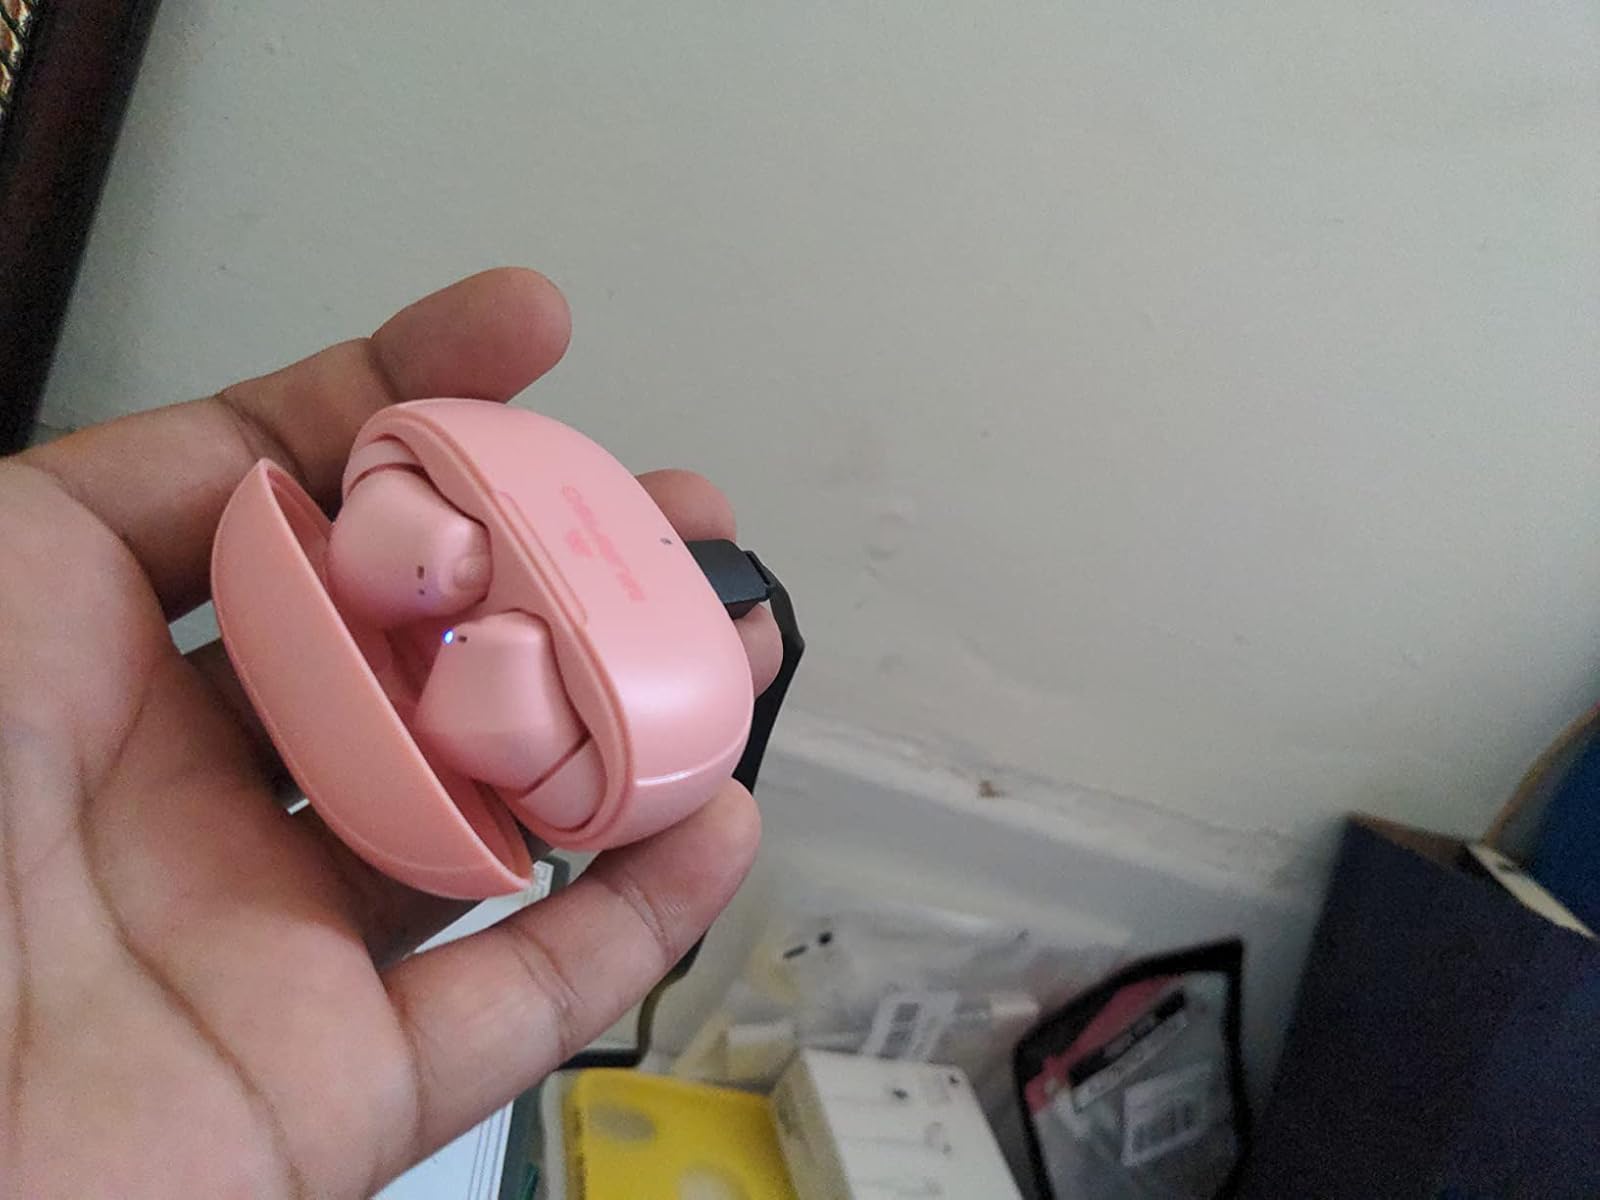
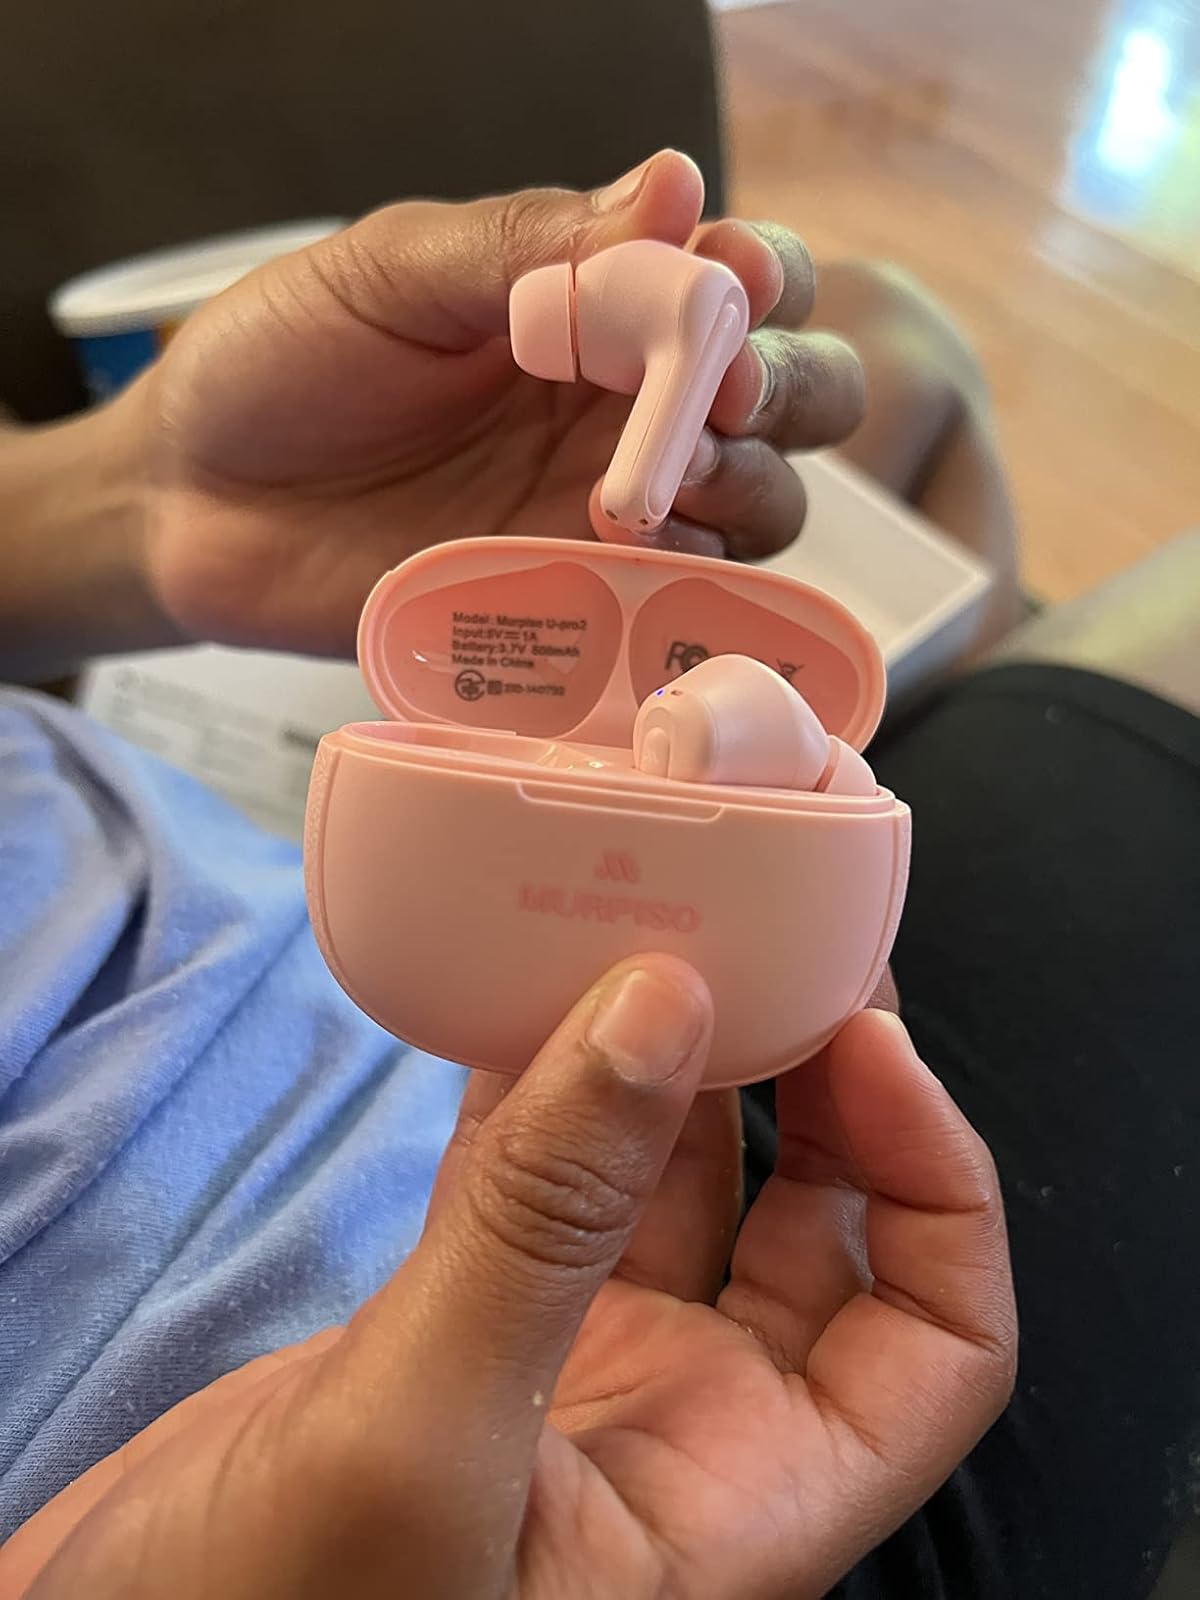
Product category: earbuds
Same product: yes